Kokugakuin University

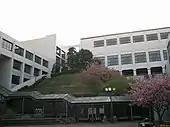
Tama Plaza campus

Nihon University: This agreement came about when Nihon University's predecessor organization, Nihon Law School, was founded during one night at the Office of Japanese Classics Research. After that, when Kokugakuin's president would change, or when Nihon University's president or board chairman would change, they would go to the partner school to give their greetings. Finally, both parties agreed to begin a sister relationship.